Steven Cutts

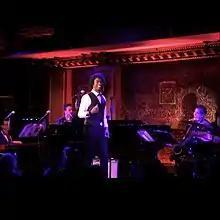
Steven Cutts performing at 54 Below in NYC, January 13, 2020.

Steven Cutts is an American actor, writer and director best known for the role of Shaun in the musical film "Camp", which also starred actress Anna Kendrick.